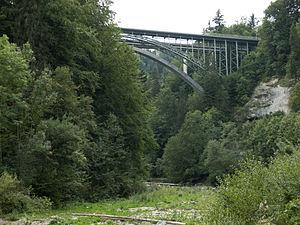
Le chemin de fer Gürbetal–Berne–Schwarzenburg est une ancienne compagnie de chemin de fer suisse, et une ligne ferroviaire qui relie Thoune à Berne et à Schwarzenburg.